Stagecoach Group

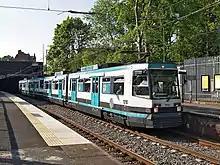
Manchester Metrolink AnsaldoBreda T-68 tram at Whitefield tram stop

During July 2007, Stagecoach commenced operating the Manchester Metrolink tram network. In January 2009, Stagecoach purchased Preston Bus, a former rival in the Lancashire area. In November 2009, the Competition Commission intervened, ordering Stagecoach to sell Preston Bus after it had adversely affected competition in the area.